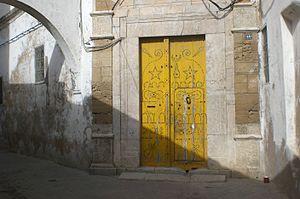
La médersa Al Husseiniya Al Kubra, aussi connue sous le nom de médersa de Tourbet El Bey, est l'une des médersas de la médina de Tunis.